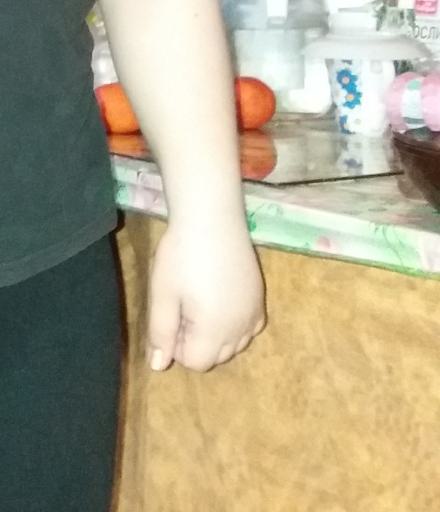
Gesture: no_gesture